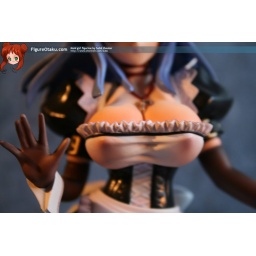
Sexy maid girl by Solid theater